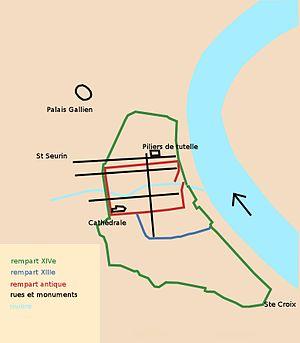
le développement de Bordeaux, antiquité et moyen-âge.
Saint-Michel est un quartier du centre ancien de Bordeaux construit autour de l'imposante basilique de style gothique du même nom. Le clocher de cet édifice, communément appelé la flèche, est par ailleurs le monument emblématique du quartier.